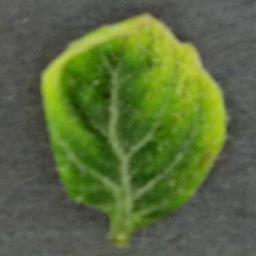
Label: Tomato___Tomato_Yellow_Leaf_Curl_Virus